Antonio Lago

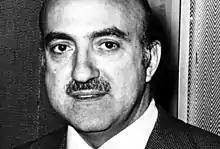

Antonio Franco Lago (Venice, 28 March 1893 – Paris, 1 December 1960) was an Italian engineer and motor-industry entrepreneur. In 1936 he bought Automobiles Talbot S.A. from his employers, the collapsed Anglo-French S.T.D. Motors combine, and founded the motor-racing marque Talbot-Lago.